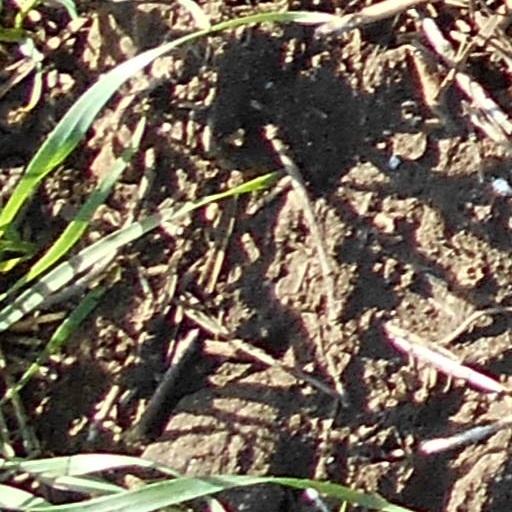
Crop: wheat